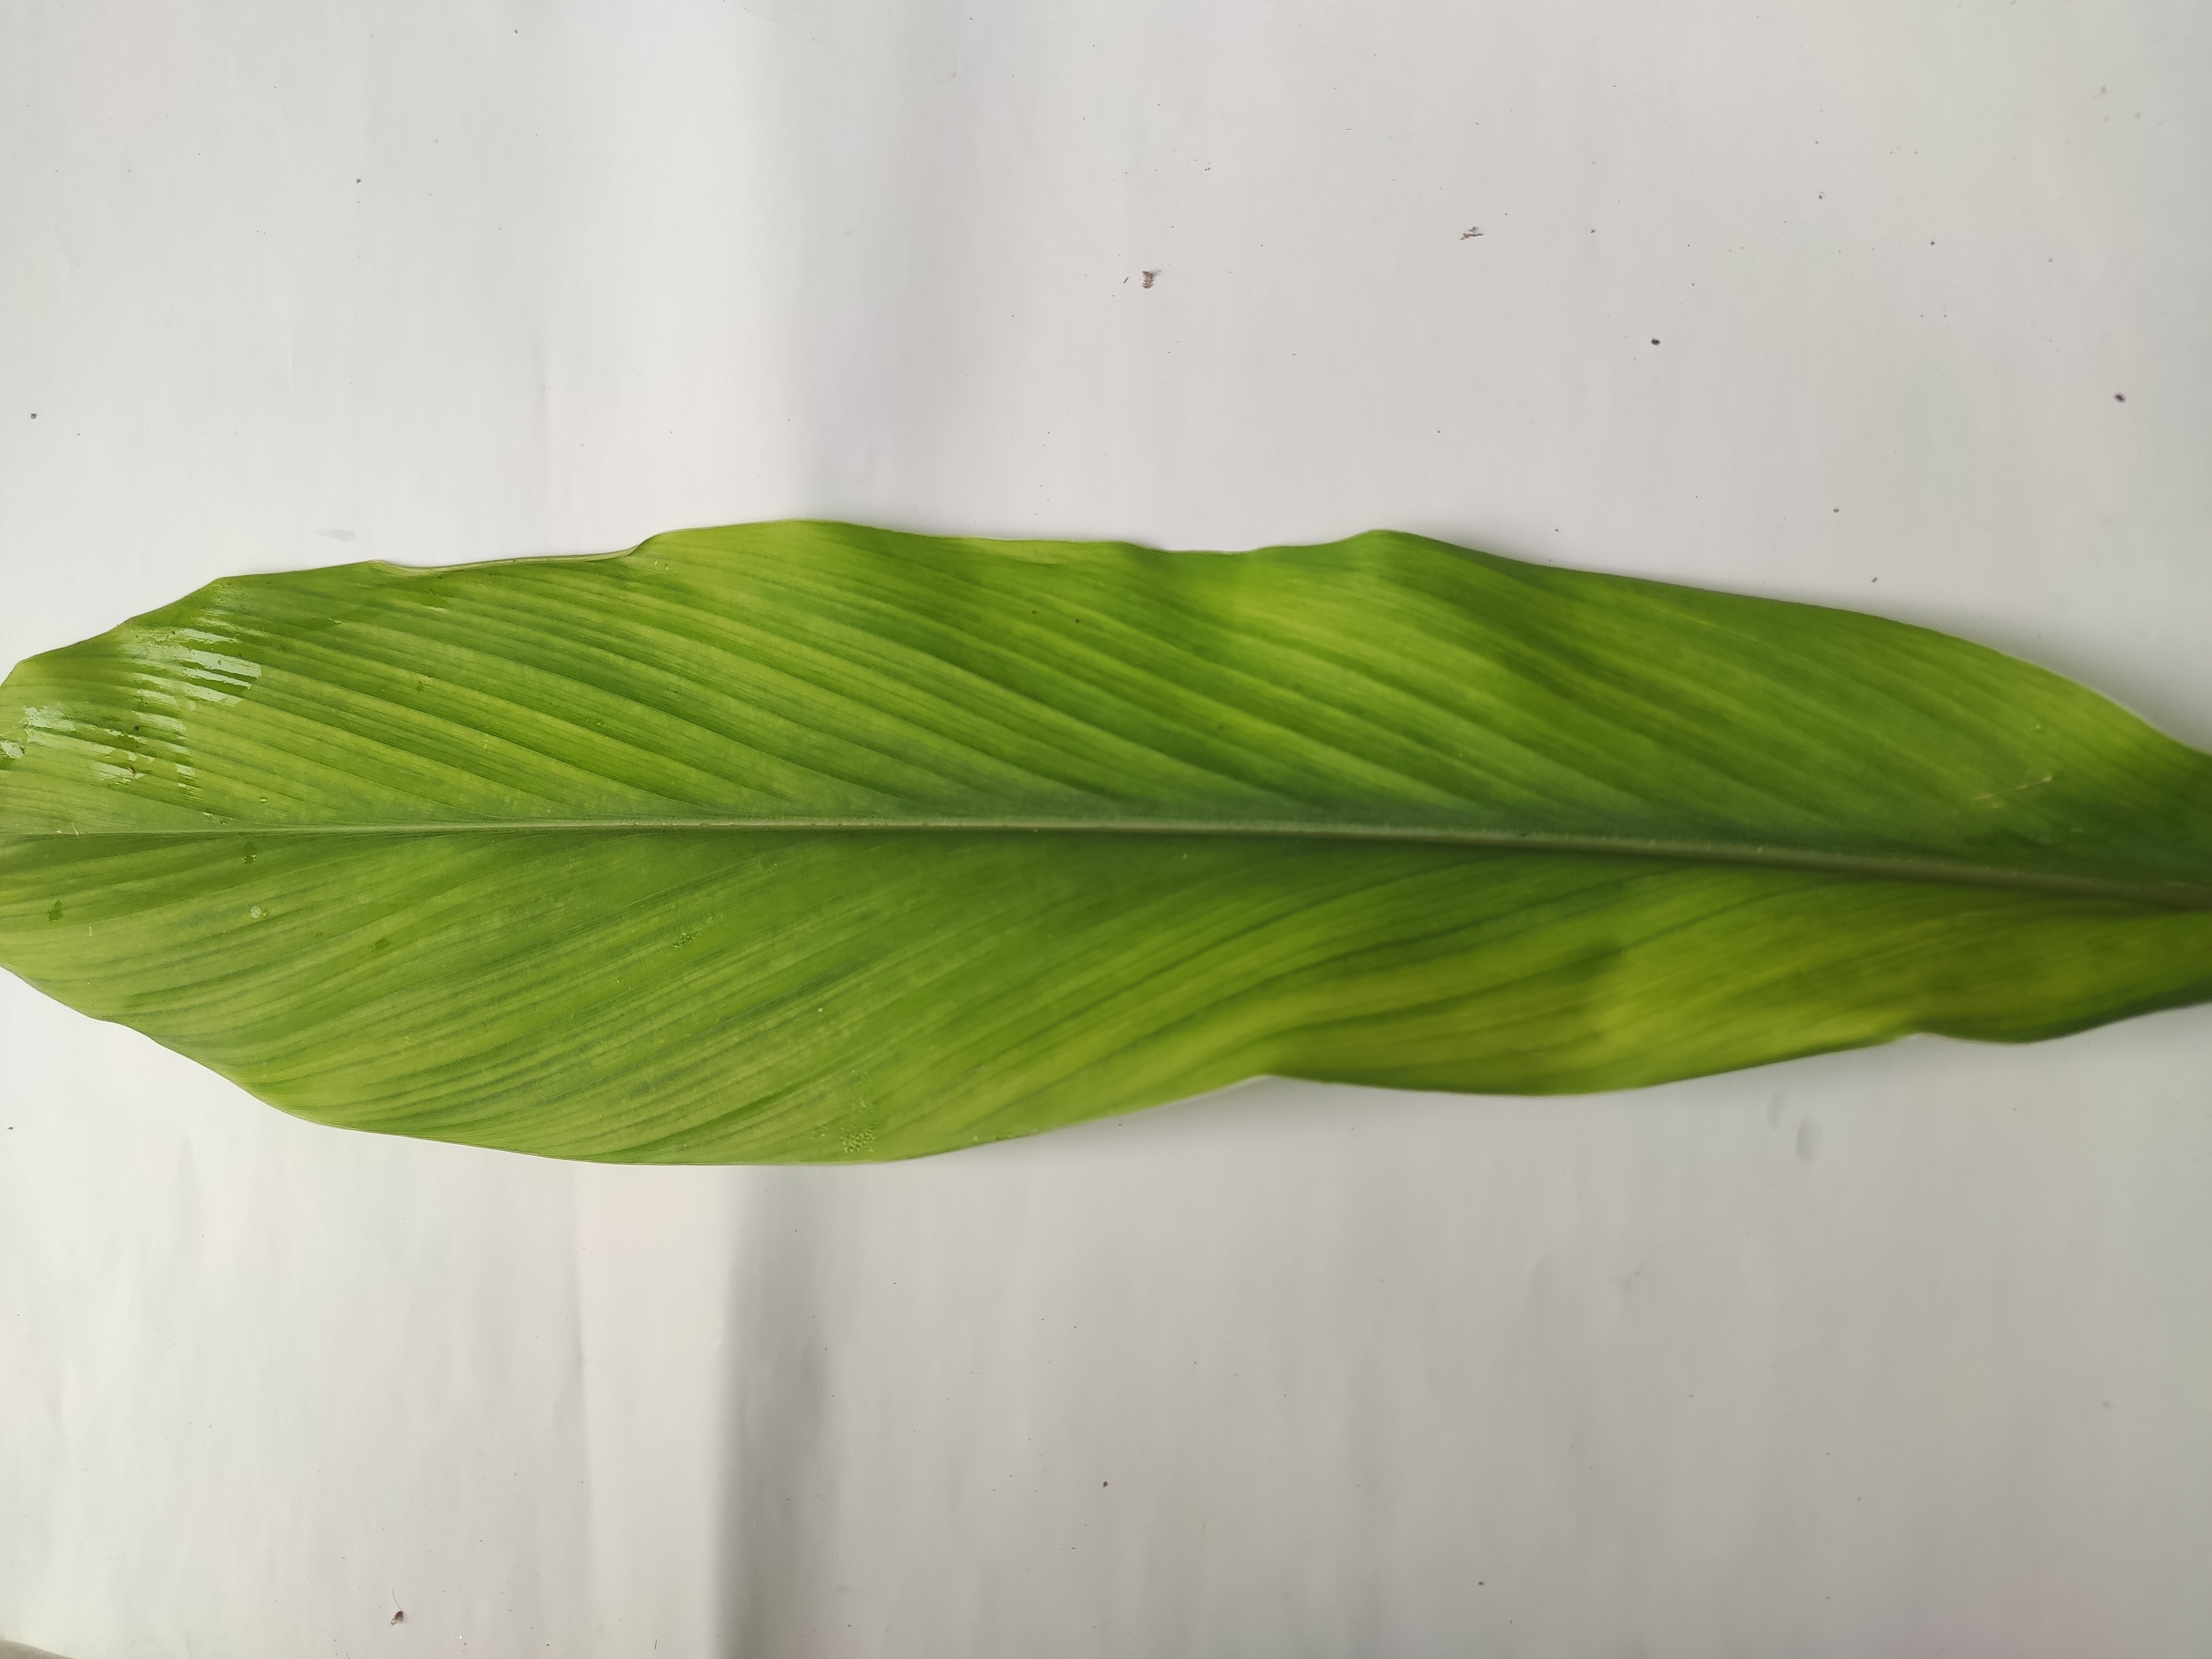
Label: Healthy_Leaf